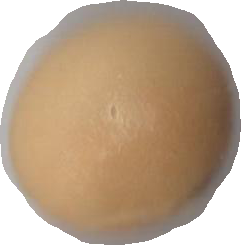
Variety: Grobogan